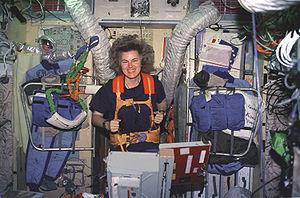
Mir était une station spatiale russe placée en orbite terrestre basse par l'Union soviétique. Mise en orbite le 19 février 1986 et détruite volontairement le 23 mars 2001, elle fut assemblée en orbite entre 1986 et 1996. Mir était la première station spatiale composée de plusieurs modules, possédait une masse supérieure à celle de n'importe quel satellite précédent et détenait le record du plus grand satellite artificiel en orbite autour de la Terre jusqu'à sa désorbitation le 21 mars 2001. Mir a servi de laboratoire de recherche en micropesanteur. Des équipages y ont mené des expériences en biologie, biologie humaine, physique, astronomie, météorologie et sur les systèmes spatiaux afin de développer les technologies nécessaires à l'occupation permanente de l'espace.